Pyu city-states

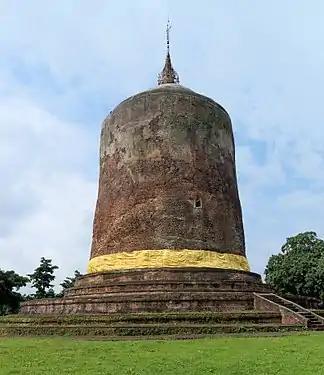
Bawbawgyi Pagoda at Sri Ksetra, prototype of Pagan-era pagodas

Sri Ksetra or Thaye Khittaya (lit., "Field of Fortune" or "Field of Glory"), located southeast of Prome (Pyay) at present-day Hmawza village, was the last and southernmost Pyu capital. The city was founded between the 5th and 7th centuries,although during two of the recent excavations, January to February 2015 and December 2015 to February 2016, led by Janice Stargardt in Yahanda mound at Sri Ksetra, sherds stamped with Buddhist motifs were found, dated from c. 340 +/- 30 CE. and Pyu culture cremation burials around 270 +/- 30 CE. Sri Ksetra likely overtook Halin as the premier Pyu city by the 7th or 8th century, and retained that status until the Mranma arrived in the 9th century. The city was home to at least two dynasties, and maybe three. The first dynasty, called the Vikrama Dynasty, is believed to have launched the Pyu calendar, which later became the Burmese calendar, on 22 March 638. The second dynasty was founded by King Duttabaung on 25 March 739 (11th waxing of Tagu 101 ME).